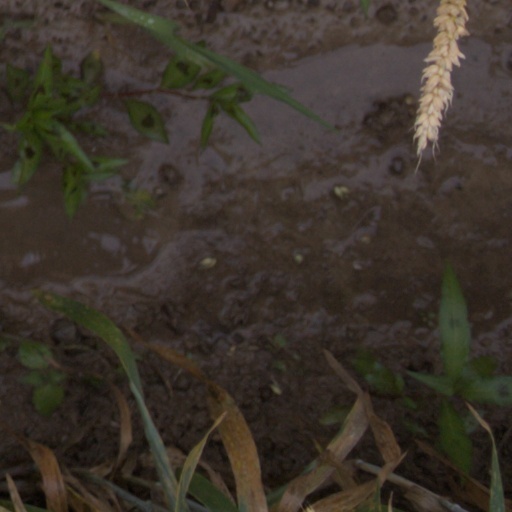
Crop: wheat